Myrica quercifolia

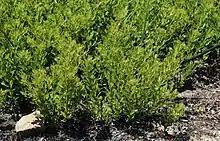

Myrica quercifolia is a species of shrub in the genus "Myrica". It is endemic to the Cape Provinces and the North West of South Africa. It is also known by the names oak waxberry and maagpynbossie (Afrikaans for stomach pain bush).